André Bankoff

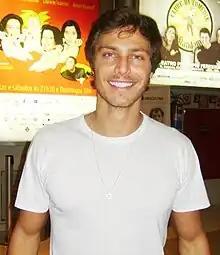
Bankoff in December 2010

Bankoff appeared in the miniseries "Mad Maria" and the soap opera "Bang Bang", both in Rede Globo. In "Bicho do Mato" (2006), he played Juba, the protagonist.